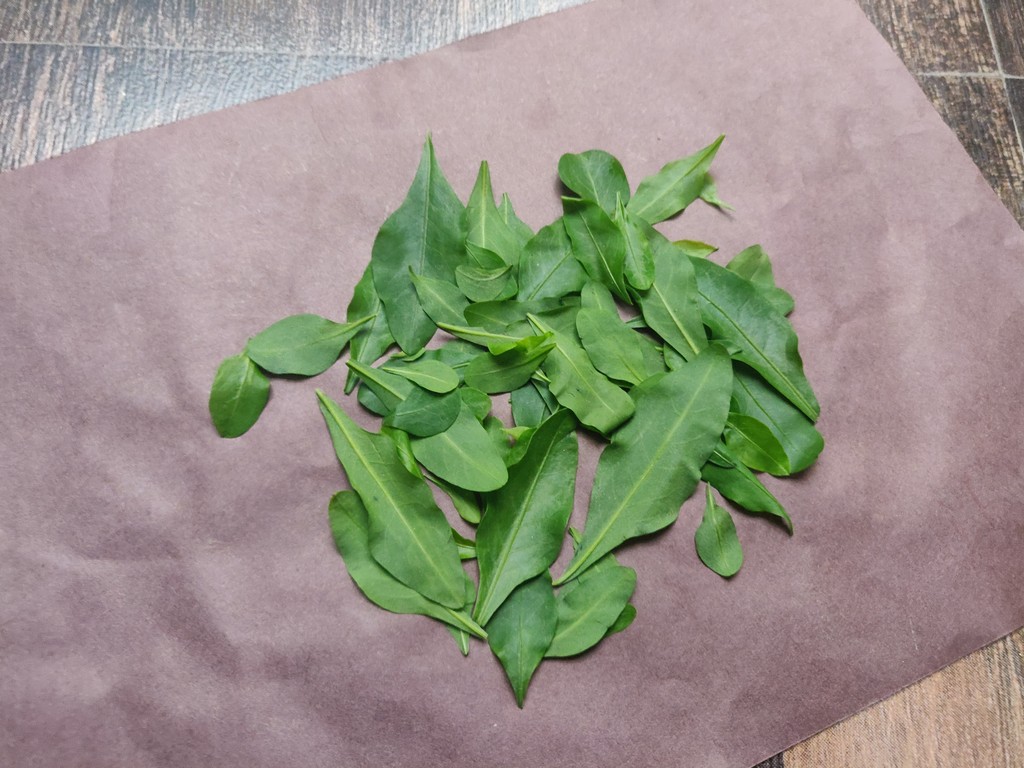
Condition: Healthy
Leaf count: multiple
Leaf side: unknown